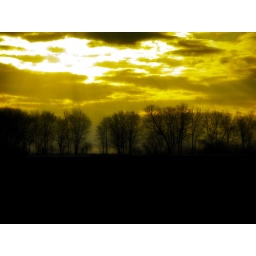
Caught this line of trees in front of the setting sun on my way home from work tonight.